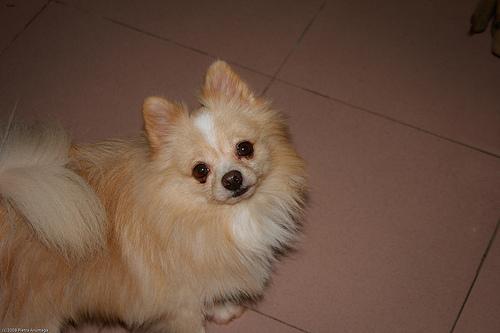
Breed: pomeranian